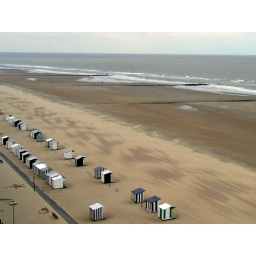
Taken from the window of my hotel room. Funny patterns in the sand, looks as if the sand is rushing by.